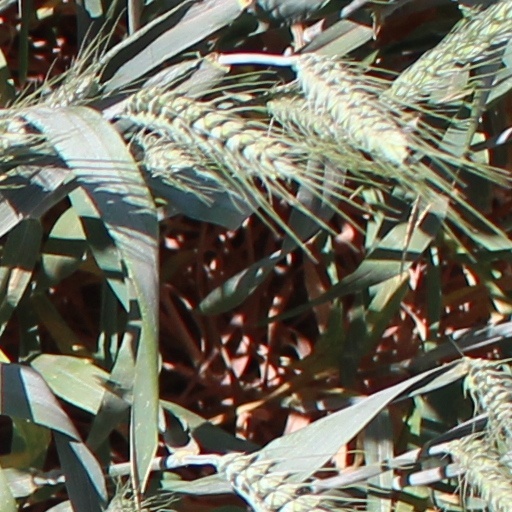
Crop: wheat